Skelmorlie Castle

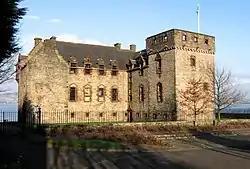
Newark Castle, Port Glasgow.

Sir Robert, the seventh laird and first baronet, was one day discovered by Patrick Maxwell in Newark Castle; presumably also bent on revenge for his father and brother. Patrick is recorded as saying "Come down Robin, out o' that corner, come down, man, to me, who did you so good a turn as to make you young laird and auld laird o' Skelmorlie in one day." Patrick and Sir Robert in fact became friends. Sir Robert married Margaret, daughter of Sir William Douglas of Drumlanrig. She was a famous beauty and the subject of ballads by Alexander Montgomerie of Hessilhead.